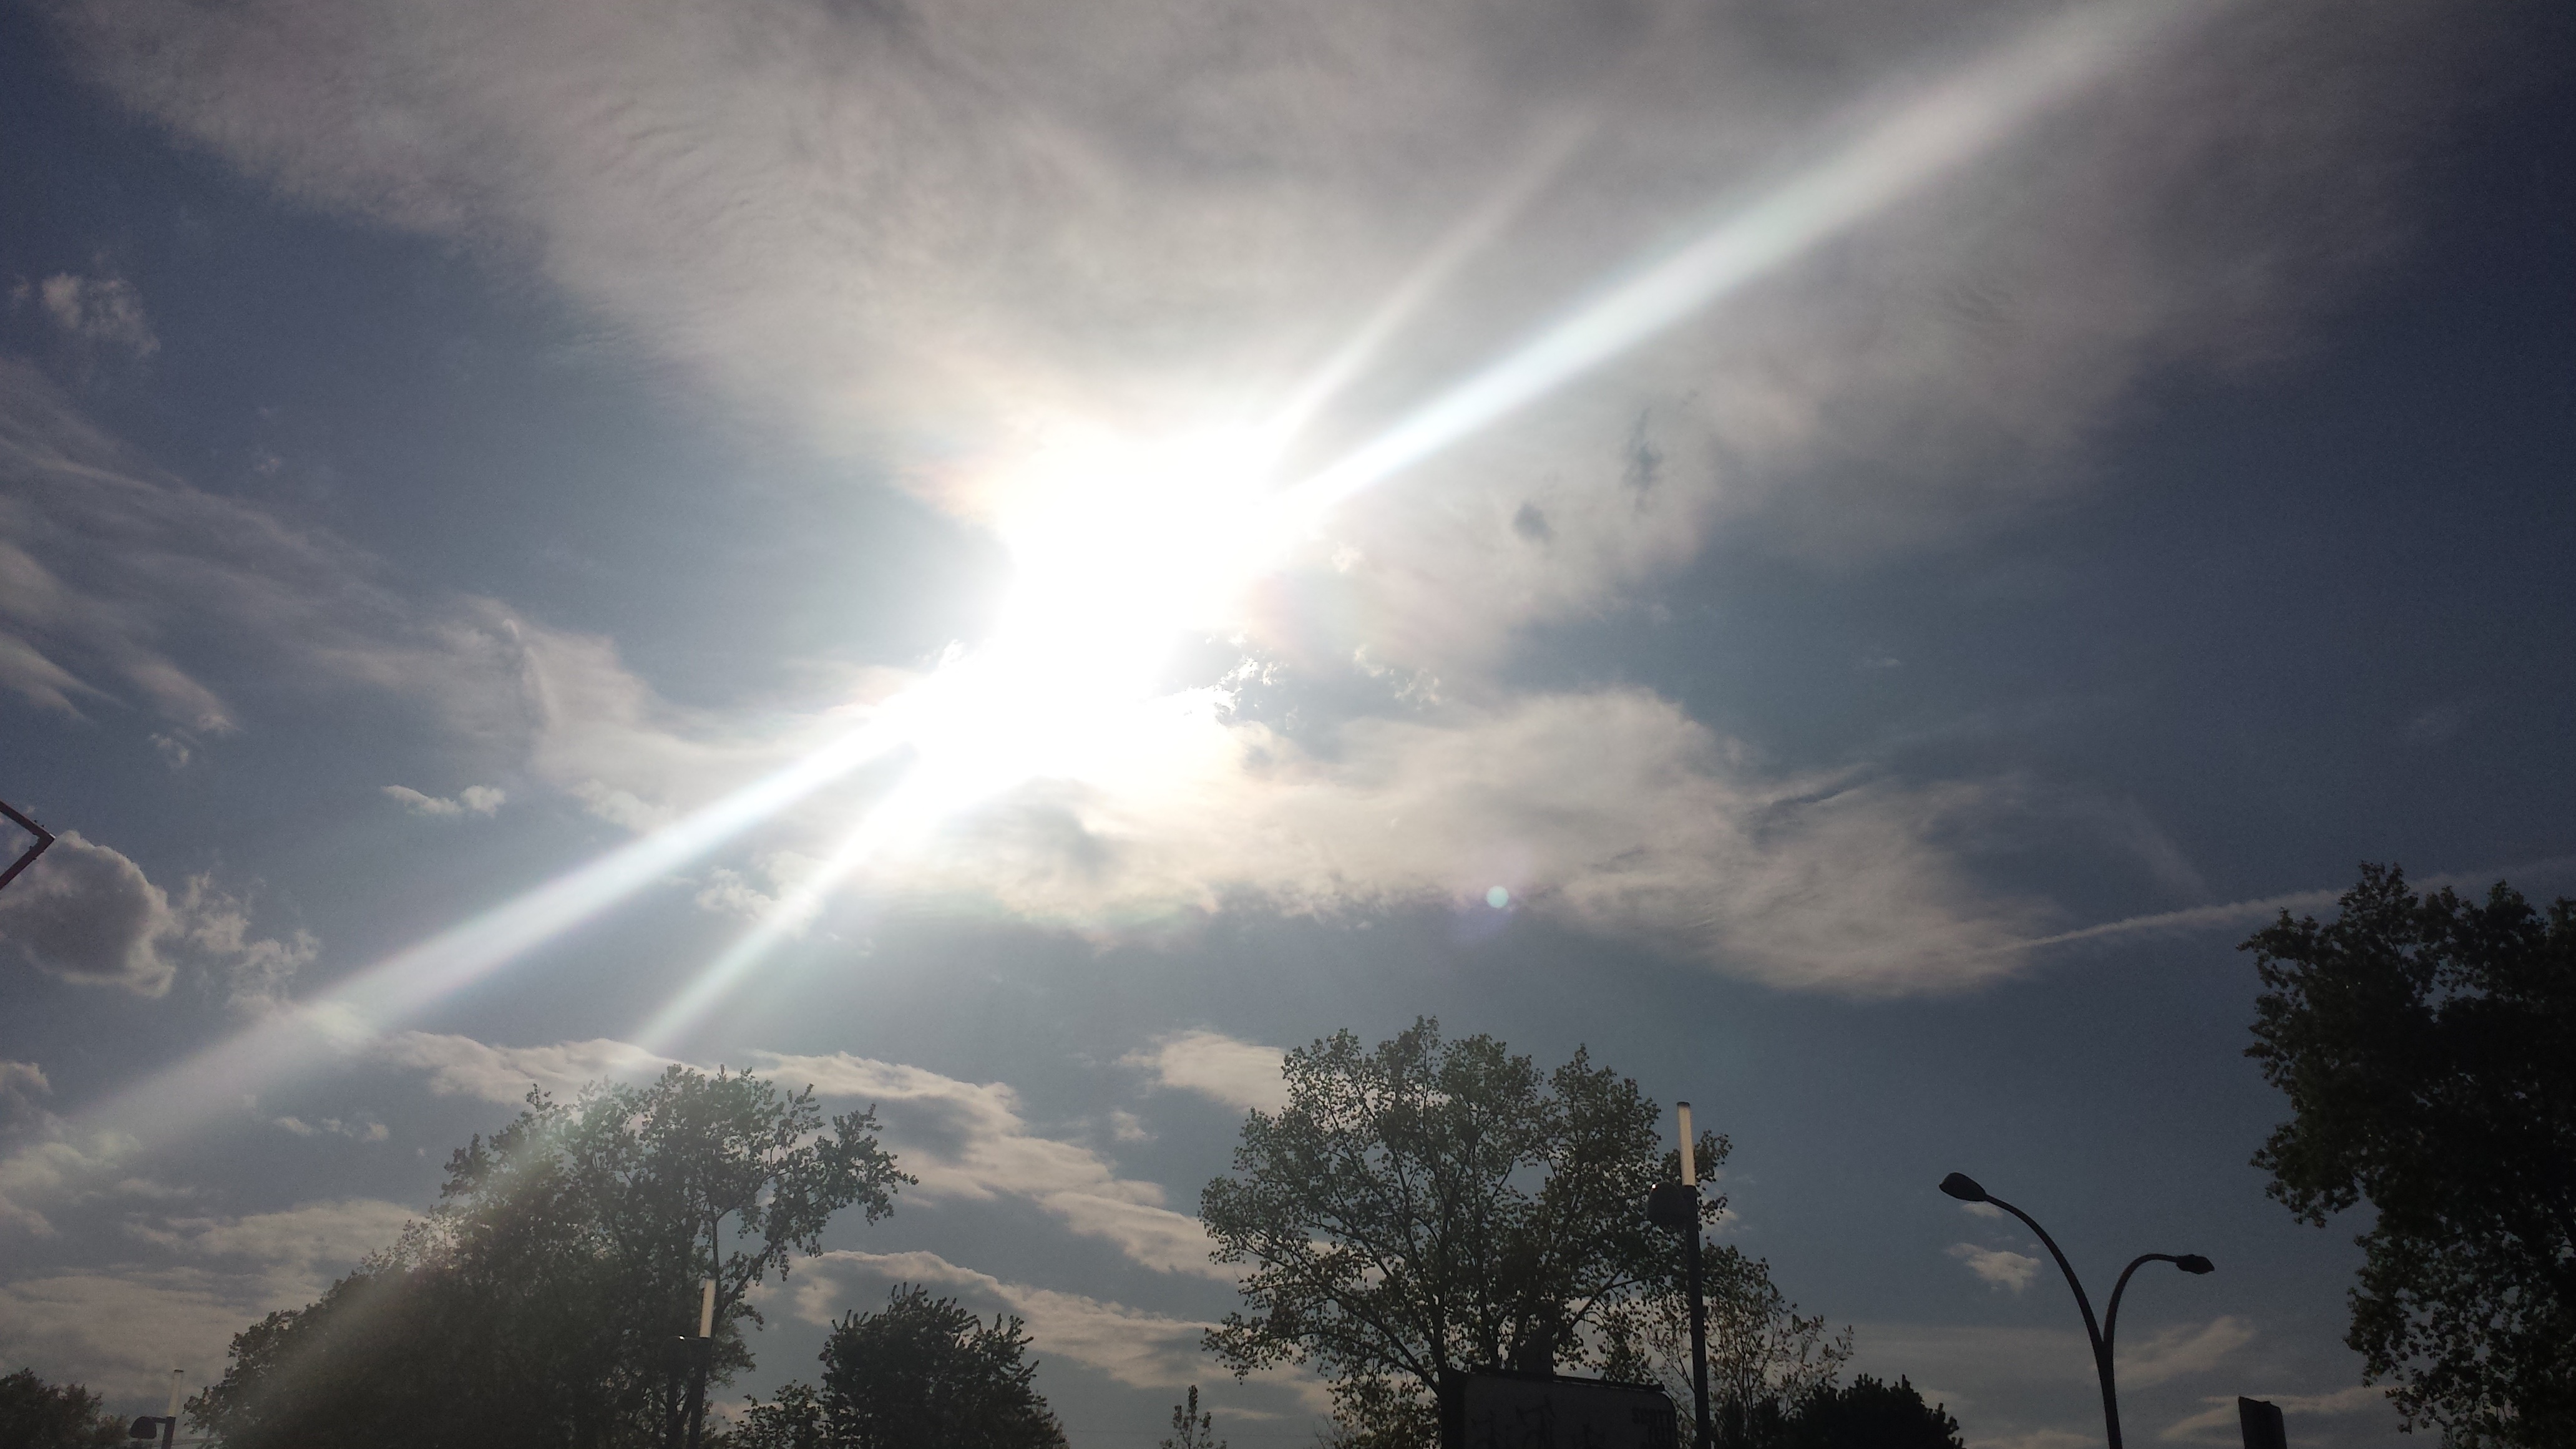
tree, light, cloud, sky, sun, sunrise, white, sunlight, morning, dawn, atmosphere, spring, weather, blue, trees, clouds, burst, astronomical object, meteorological phenomenon, atmospheric phenomenon, atmosphere of earth